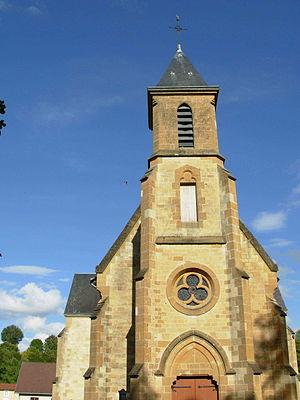
Photographie personnelle de l'église de Semide (village des ardennes)